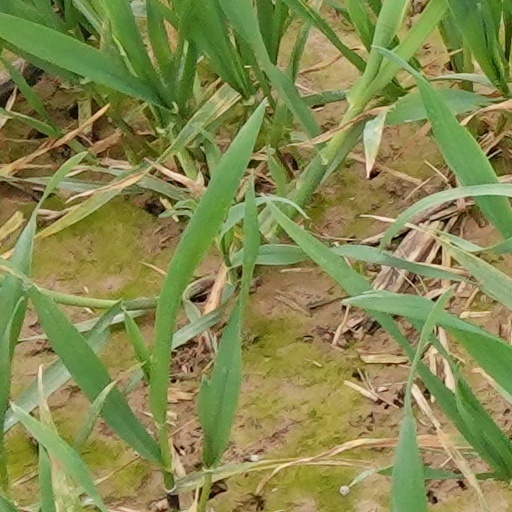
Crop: wheat